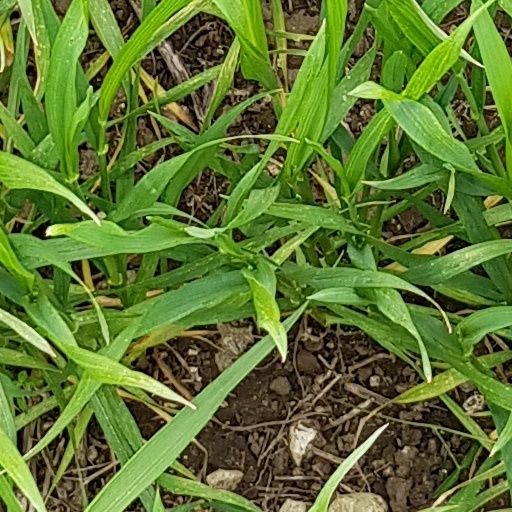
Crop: wheat